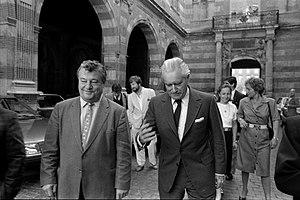
La cour du Capitole. Le 28 Mai 1985. Vue de A. Brouat et de Jacques Chaban-Delmas dans la cour du Capitole, après la victoire du Stade Toulousain en finale contre le RC Toulon.
André Brouat est né le 7 avril 1924 à Sainte-Livrade-sur-Lot et mort le 27 novembre 2002 à Toulouse.